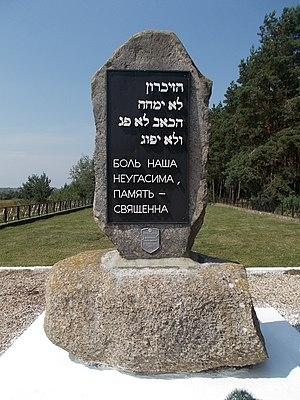
Le Ghetto de Hlybokaïe ou de Gloubokoïe est un des Ghettos de Biélorussie pendant la Seconde Guerre mondiale, un lieu de déplacement sous la contrainte des Juifs de la ville de Hlybokaïe dans le raïon de Hlybokaïe, Voblast de Vitebsk selon le processus de la Shoah en Biélorussie à l'époque de l'occupation des territoires de l'URSS par les forces armées du Troisième Reich durant la Seconde Guerre mondiale. En août 1943, un soulèvement violent se produisit dans le ghetto. Les Allemands incendièrent celui-ci, provoquant la mort de pratiquement tous les prisonniers. Seuls quelques-uns parvinrent à rejoindre les partisans dans les bois. En deux ans, dans ce ghetto les Allemands exterminèrent plus de 8 000 Juifs.